Zaza Panaskerteli-Tsitsishvili

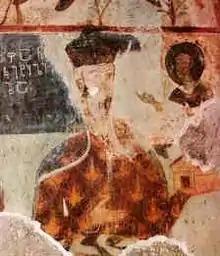
Zaza Panaskerteli-Tsitsishvili. A fresco portrait from the Kintsvisi Monastery

Zaza Panaskerteli-Tsitsishvili was a 15th-century Georgian prince, politician, and man of letters known for his compendia of medical arts "Karabadini" ("Book of Medical Treatment"). He is described as “the great healer and head of the wise” in a contemporary record.